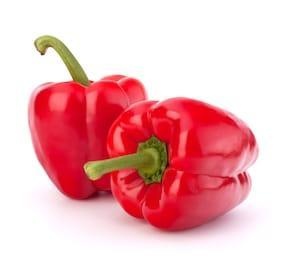
Label: capsicum